1982 NCAA Division I men's basketball championship game

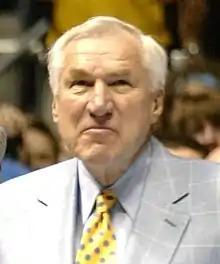
A picture of Dean Smith.

John Thompson was in the midst of his tenth season as head coach of the Georgetown Hoyas as the team entered the national championship game. Before the season, Thompson made headlines when he signed top recruit, Patrick Ewing over several other top name schools, along with Anthony Jones, Ralph Dalton, Elvado Smith, and Bill Martin. Georgetown was named by some voters as the number one team in the nation in the preseason polls due to its highly touted recruiting class. The Hoyas' starting lineup was Eric Smith, Eric Floyd, and Fred Brown as guards, Mike Hancock in the forward position, and Ewing at center.